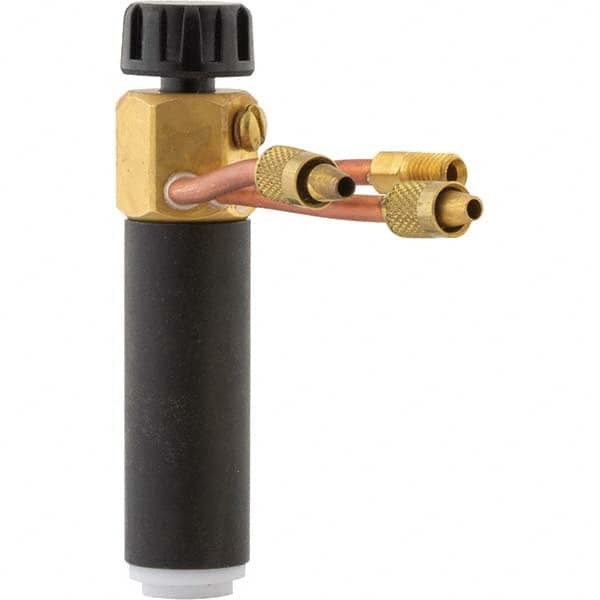
PRO-SOURCE - TIG Welding Torches Amperage Rating: 250 Type: Torch Only
Item #: 13333141 Brand: PRO-SOURCE Model #: Product Specifications TIG Welding Torches; Amperage Rating: 250 ; Type: Torch Only ; Material: Rubber ; Length (Feet): 0.3 ; Gas Valve Included: No ; PSC Code: 3438 Amperage Rating 250 Type Torch Only Material Rubber Length (Feet) 0.3 Gas Valve Included No PSC Code 3438
Brand: PRO-SOURCE
Category: Hardware > Tools > Welding Guns & Plasma Cutters > TIG Torches